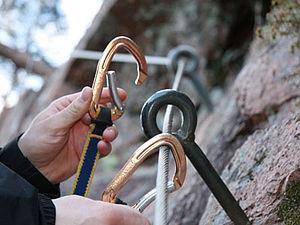
Les via ferrata dans les Dolomites existent depuis le XIXᵉ siècle. Cette « ancienneté » et le fait de se situer dans le massif des Dolomites inscrit au patrimoine de l'Unesco depuis 2009 leur donnent un intérêt spécifique.